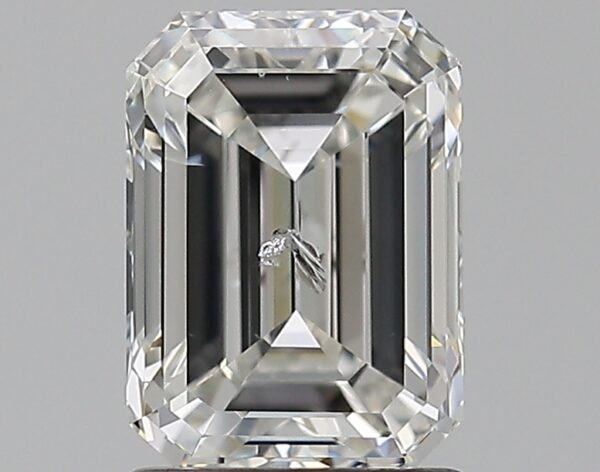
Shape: emerald
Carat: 1.5
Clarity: SI2
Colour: G
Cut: EX
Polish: VG
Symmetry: VG
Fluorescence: N
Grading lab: IGI
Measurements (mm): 7.52 x 5.44 x 3.76